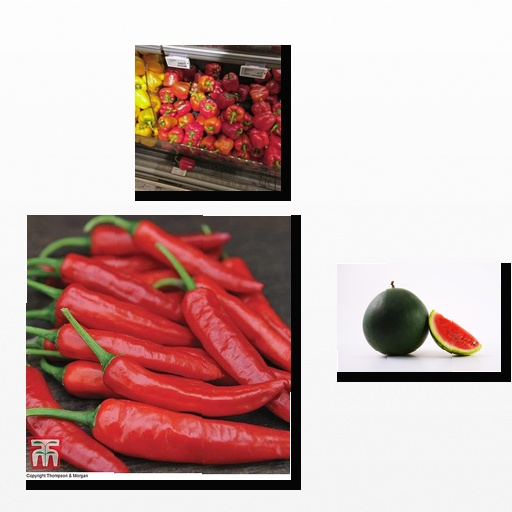
Food items: chili_pepper, watermelon, bell_pepper